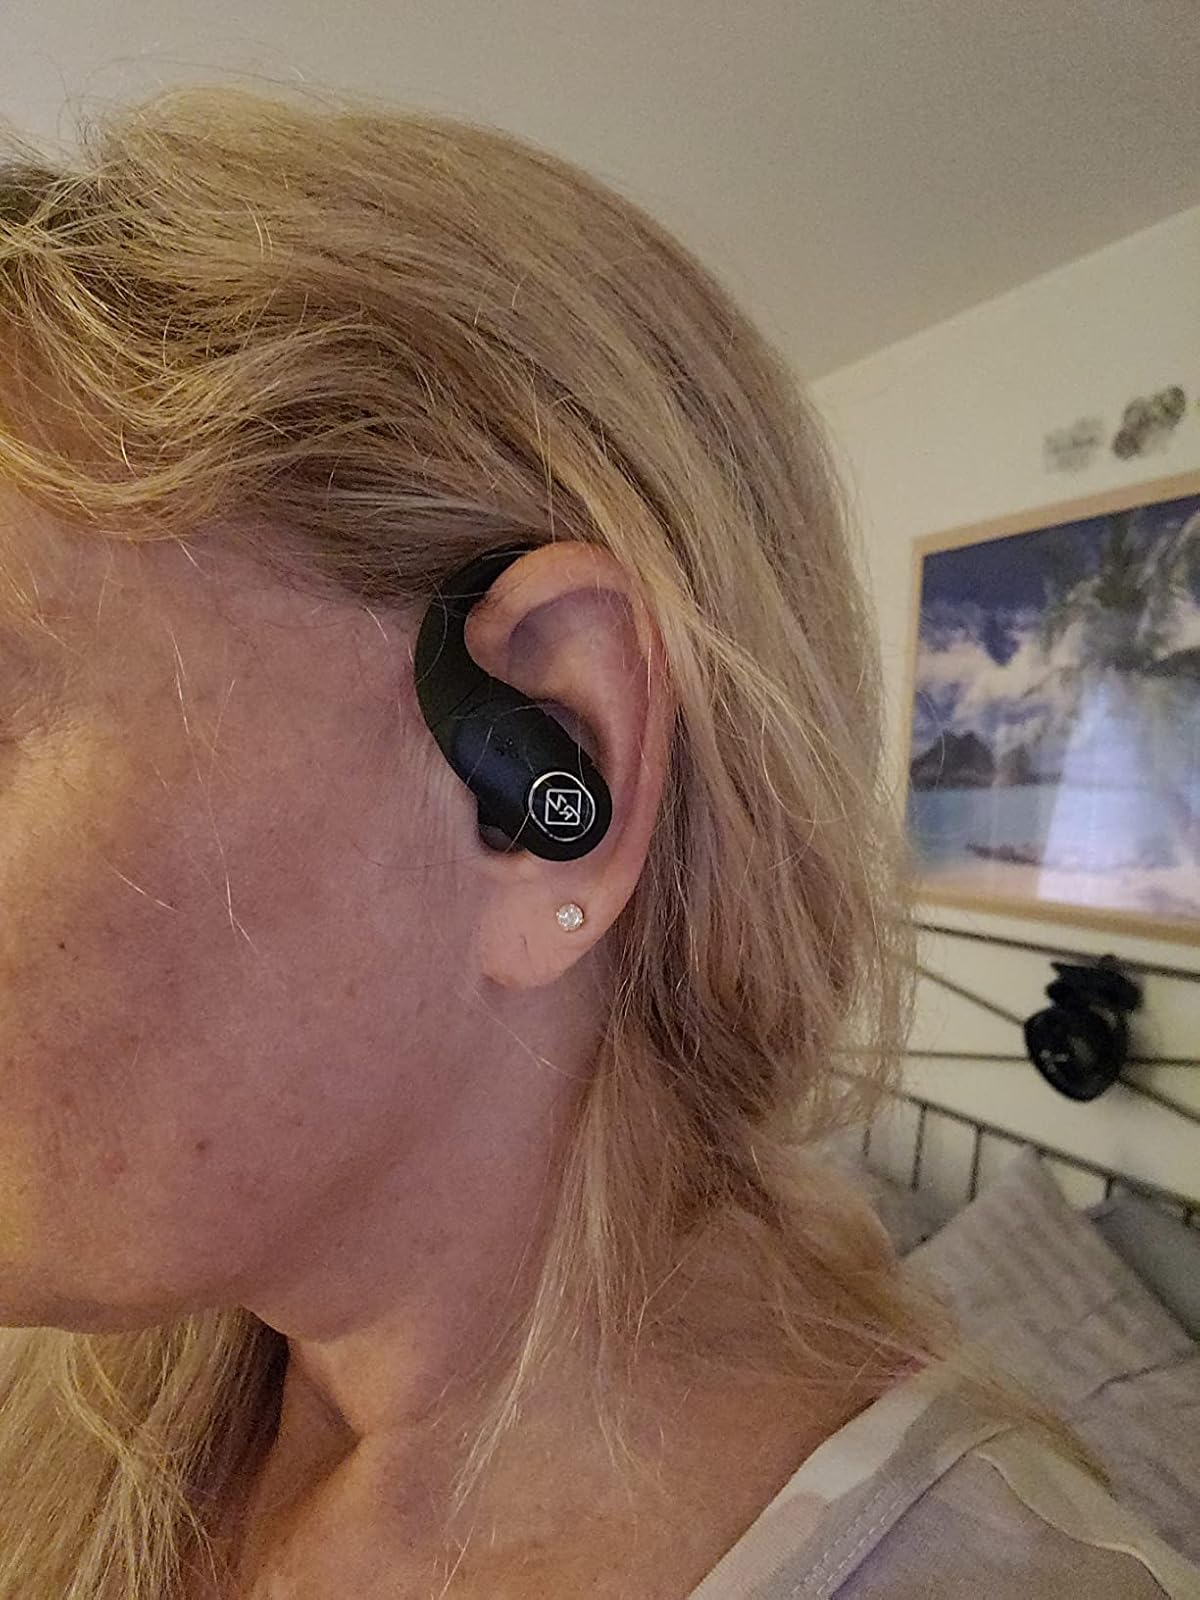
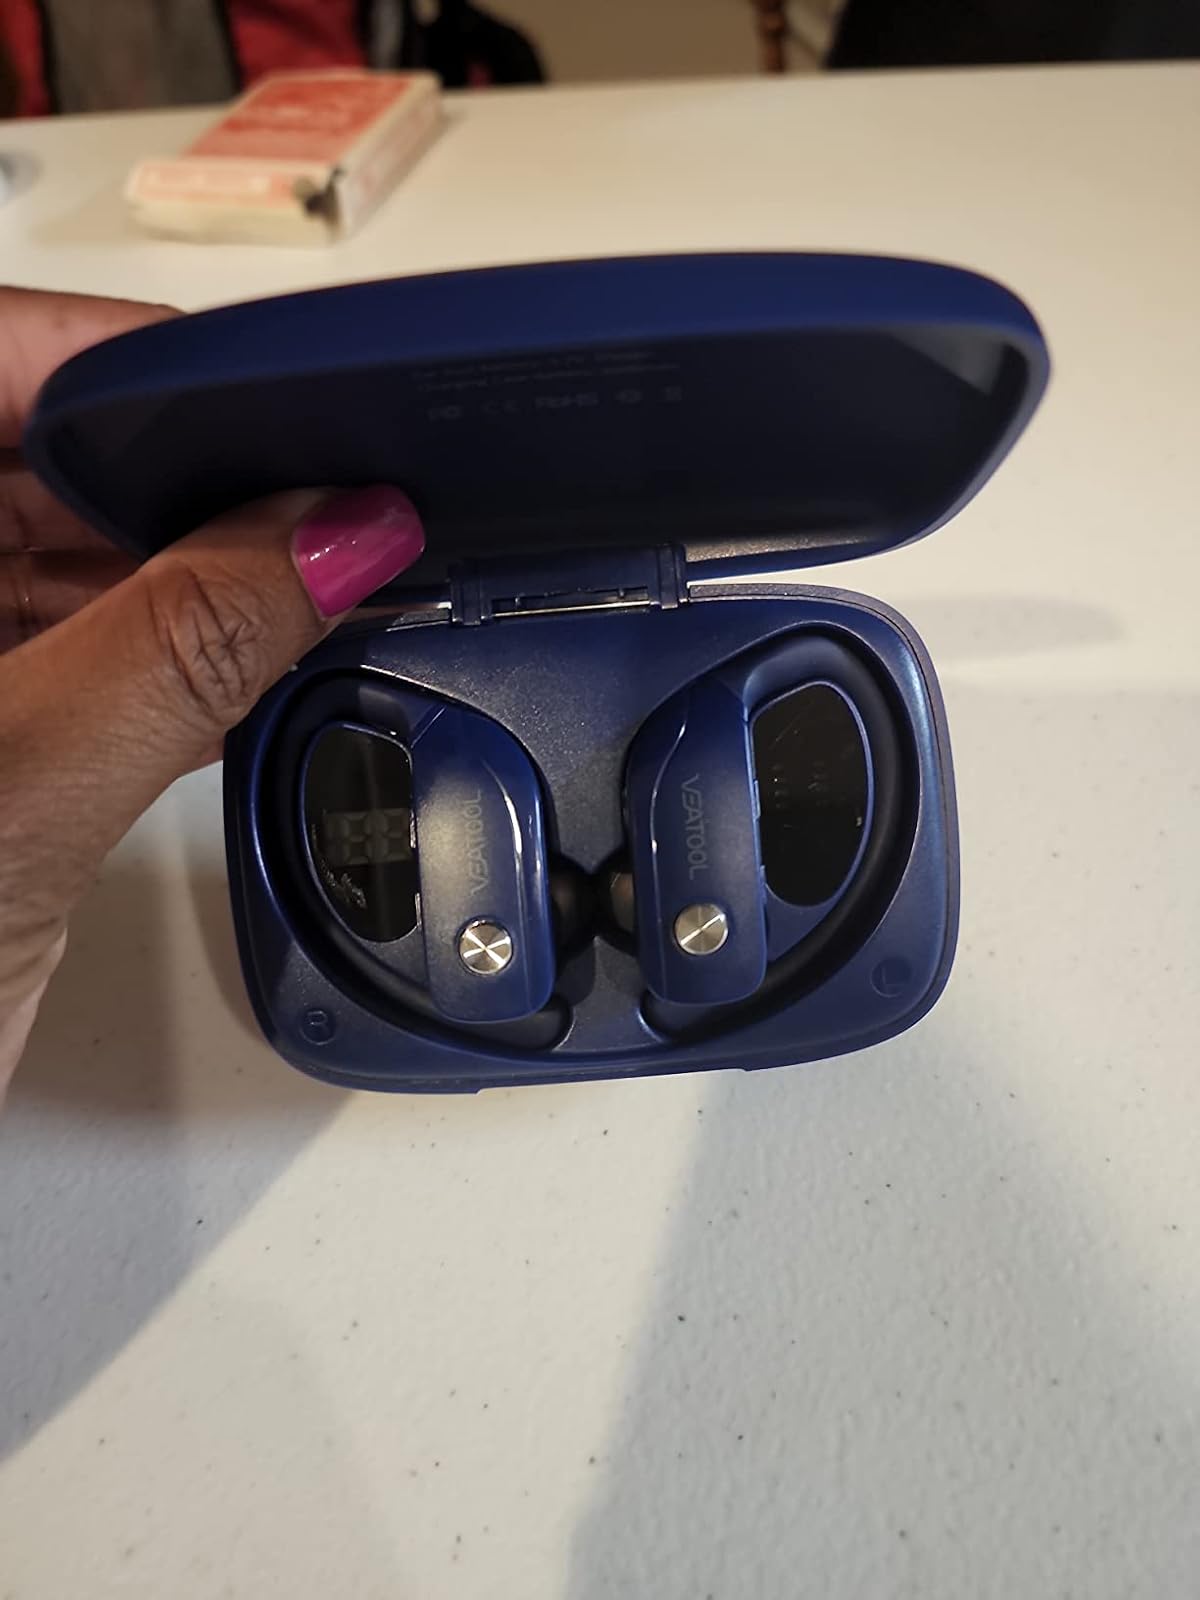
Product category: earbuds
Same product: no